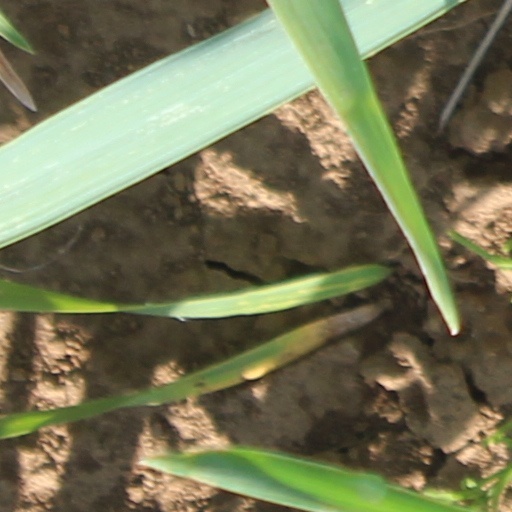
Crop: wheat